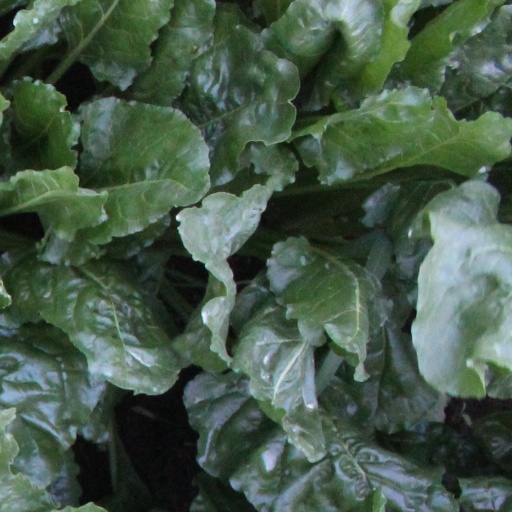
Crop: sugar beet